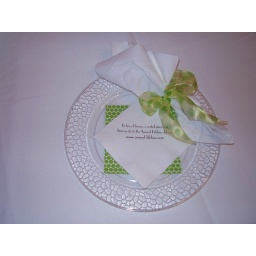
The plates were clear plastic with the silverware wrapped in the napkin with the ribbon. The white napkin explains the favor contribution to the Animal Lifeline.